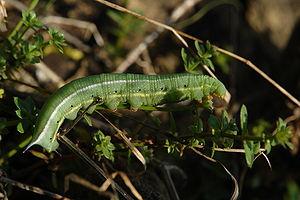
Le Moro-sphinx, Sphinx colibri ou Sphinx du caille-lait est une espèce paléarctique de lépidoptères diurnes de la famille des Sphingidae, connus pour leur faculté à butiner en vol stationnaire.